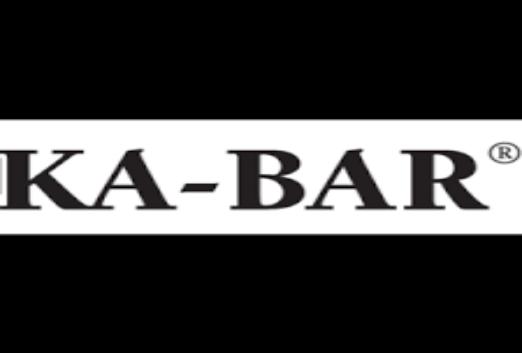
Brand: ka-bar
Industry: Others